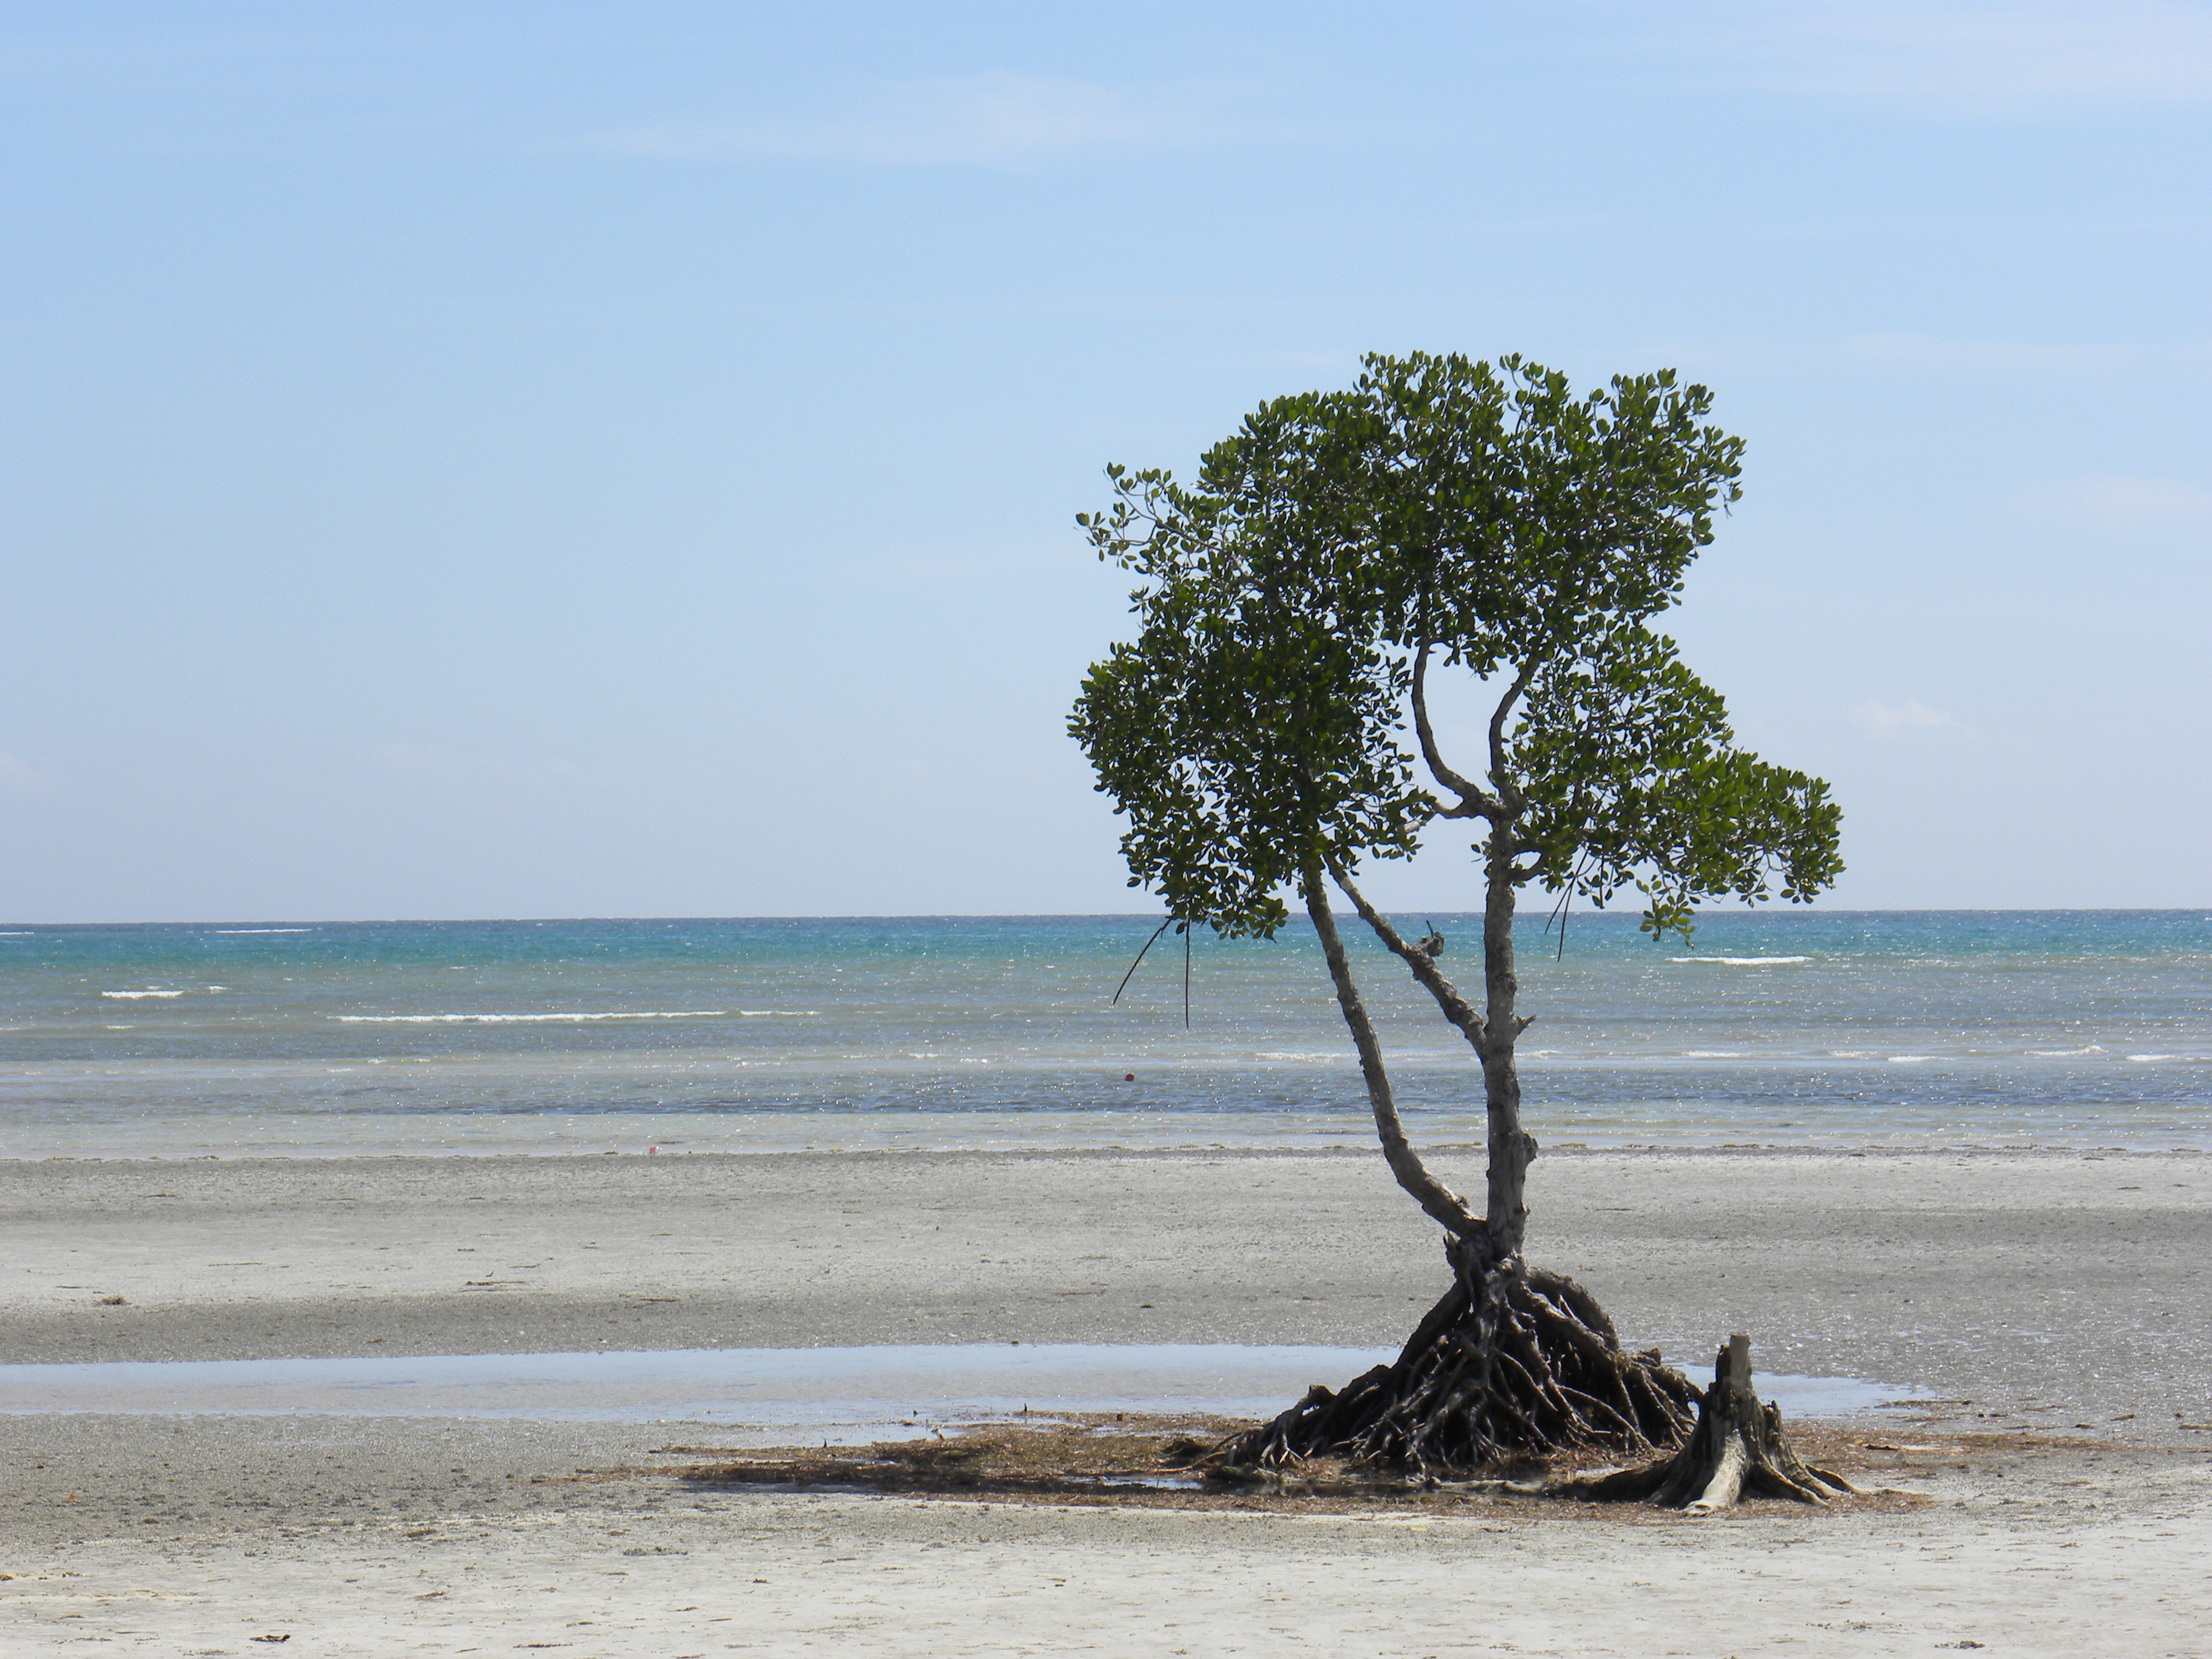
beach, sea, coast, tree, sand, ocean, plant, shore, vacation, bay, island, lonely, body of water, sand beach, woody plant, arecales, palm family